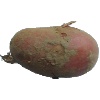
Label: red_potato